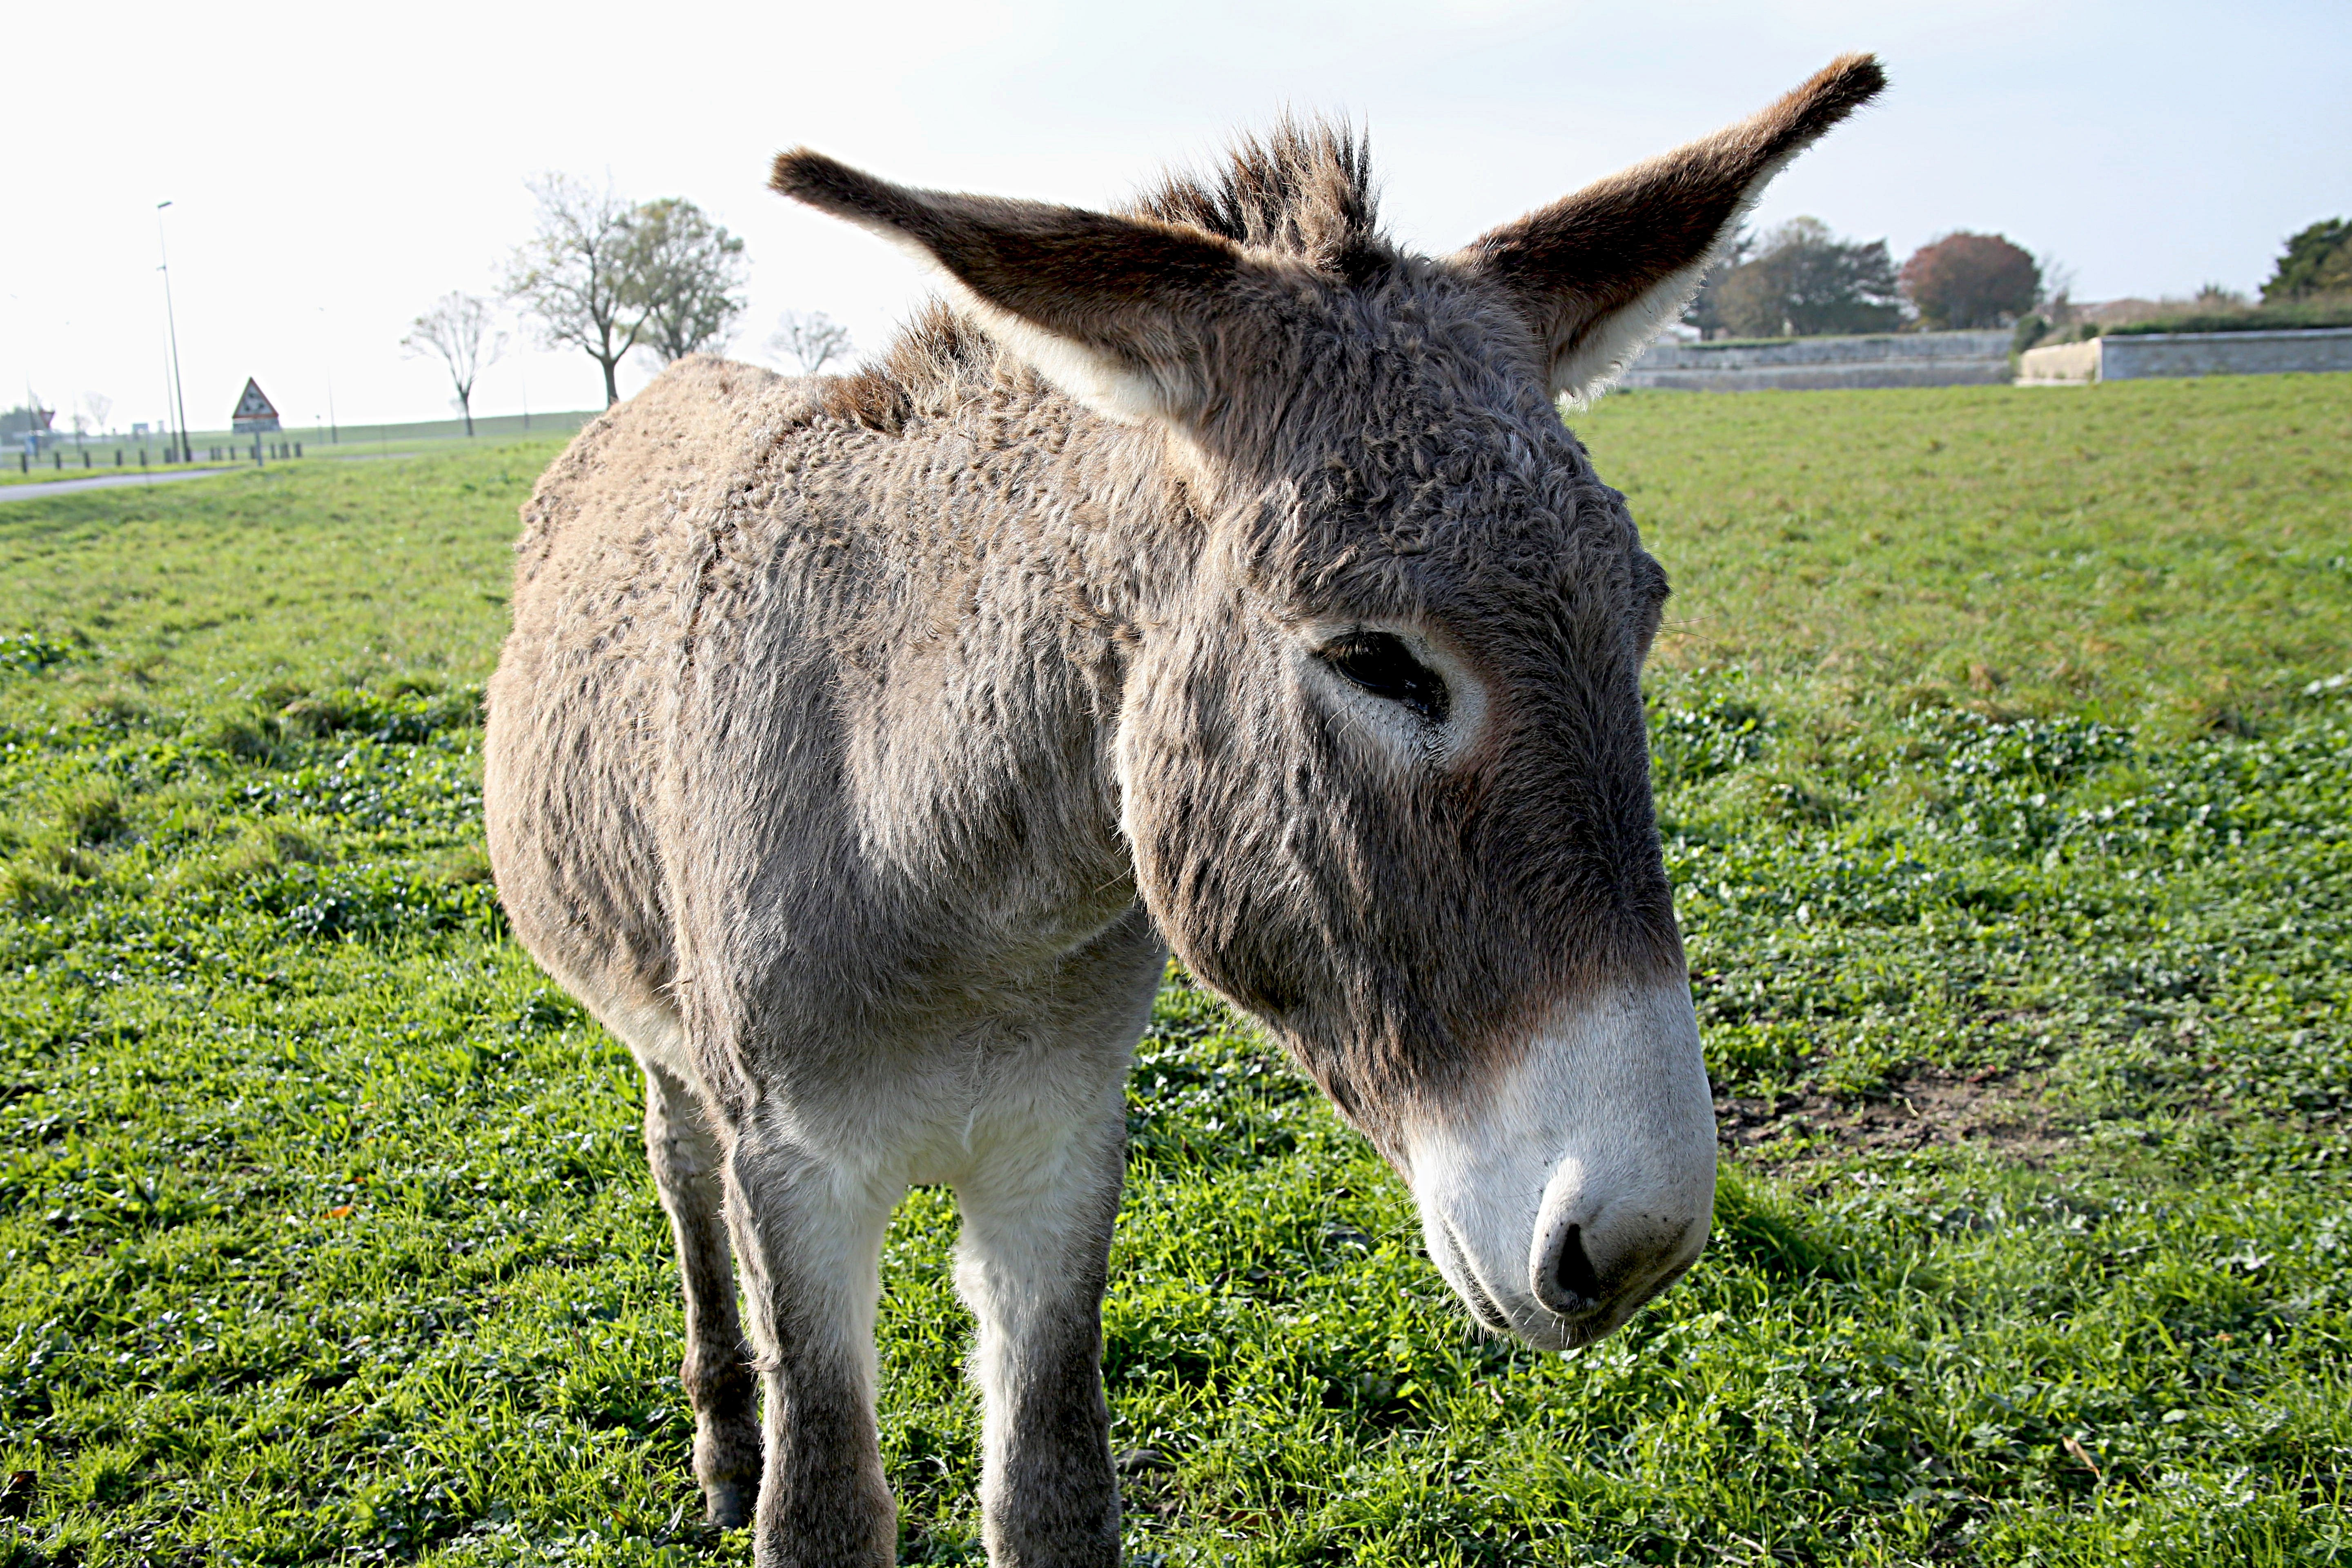
grass, shoe, farm, meadow, wildlife, pasture, grazing, horse, mammal, mane, fauna, donkey, equine, paw, grassland, vertebrate, mare, rural area, pack animal, horse like mammal